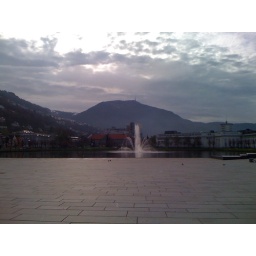
The sentrum lake with the fountain going! See a few of the 7 mountains in the background.